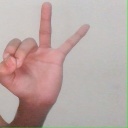
अक्षर: ण